State quality mark of the USSR

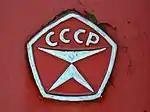
An example of the use: the state quality mark placed on the front of an AA-60 fire engine

The sign was a pentagonal shield with a rotated letter K (from Russian word – quality) stylized as scales below the Cyrillic abbreviation for USSR.